Palitana State

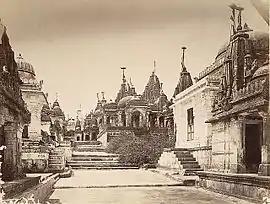
View of the Palitana Temples in 1860

Palitana was a princely state in British India until 1948. The capital was the city of Palitana. It ceased to exist when India became independent.